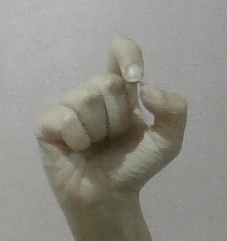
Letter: fa